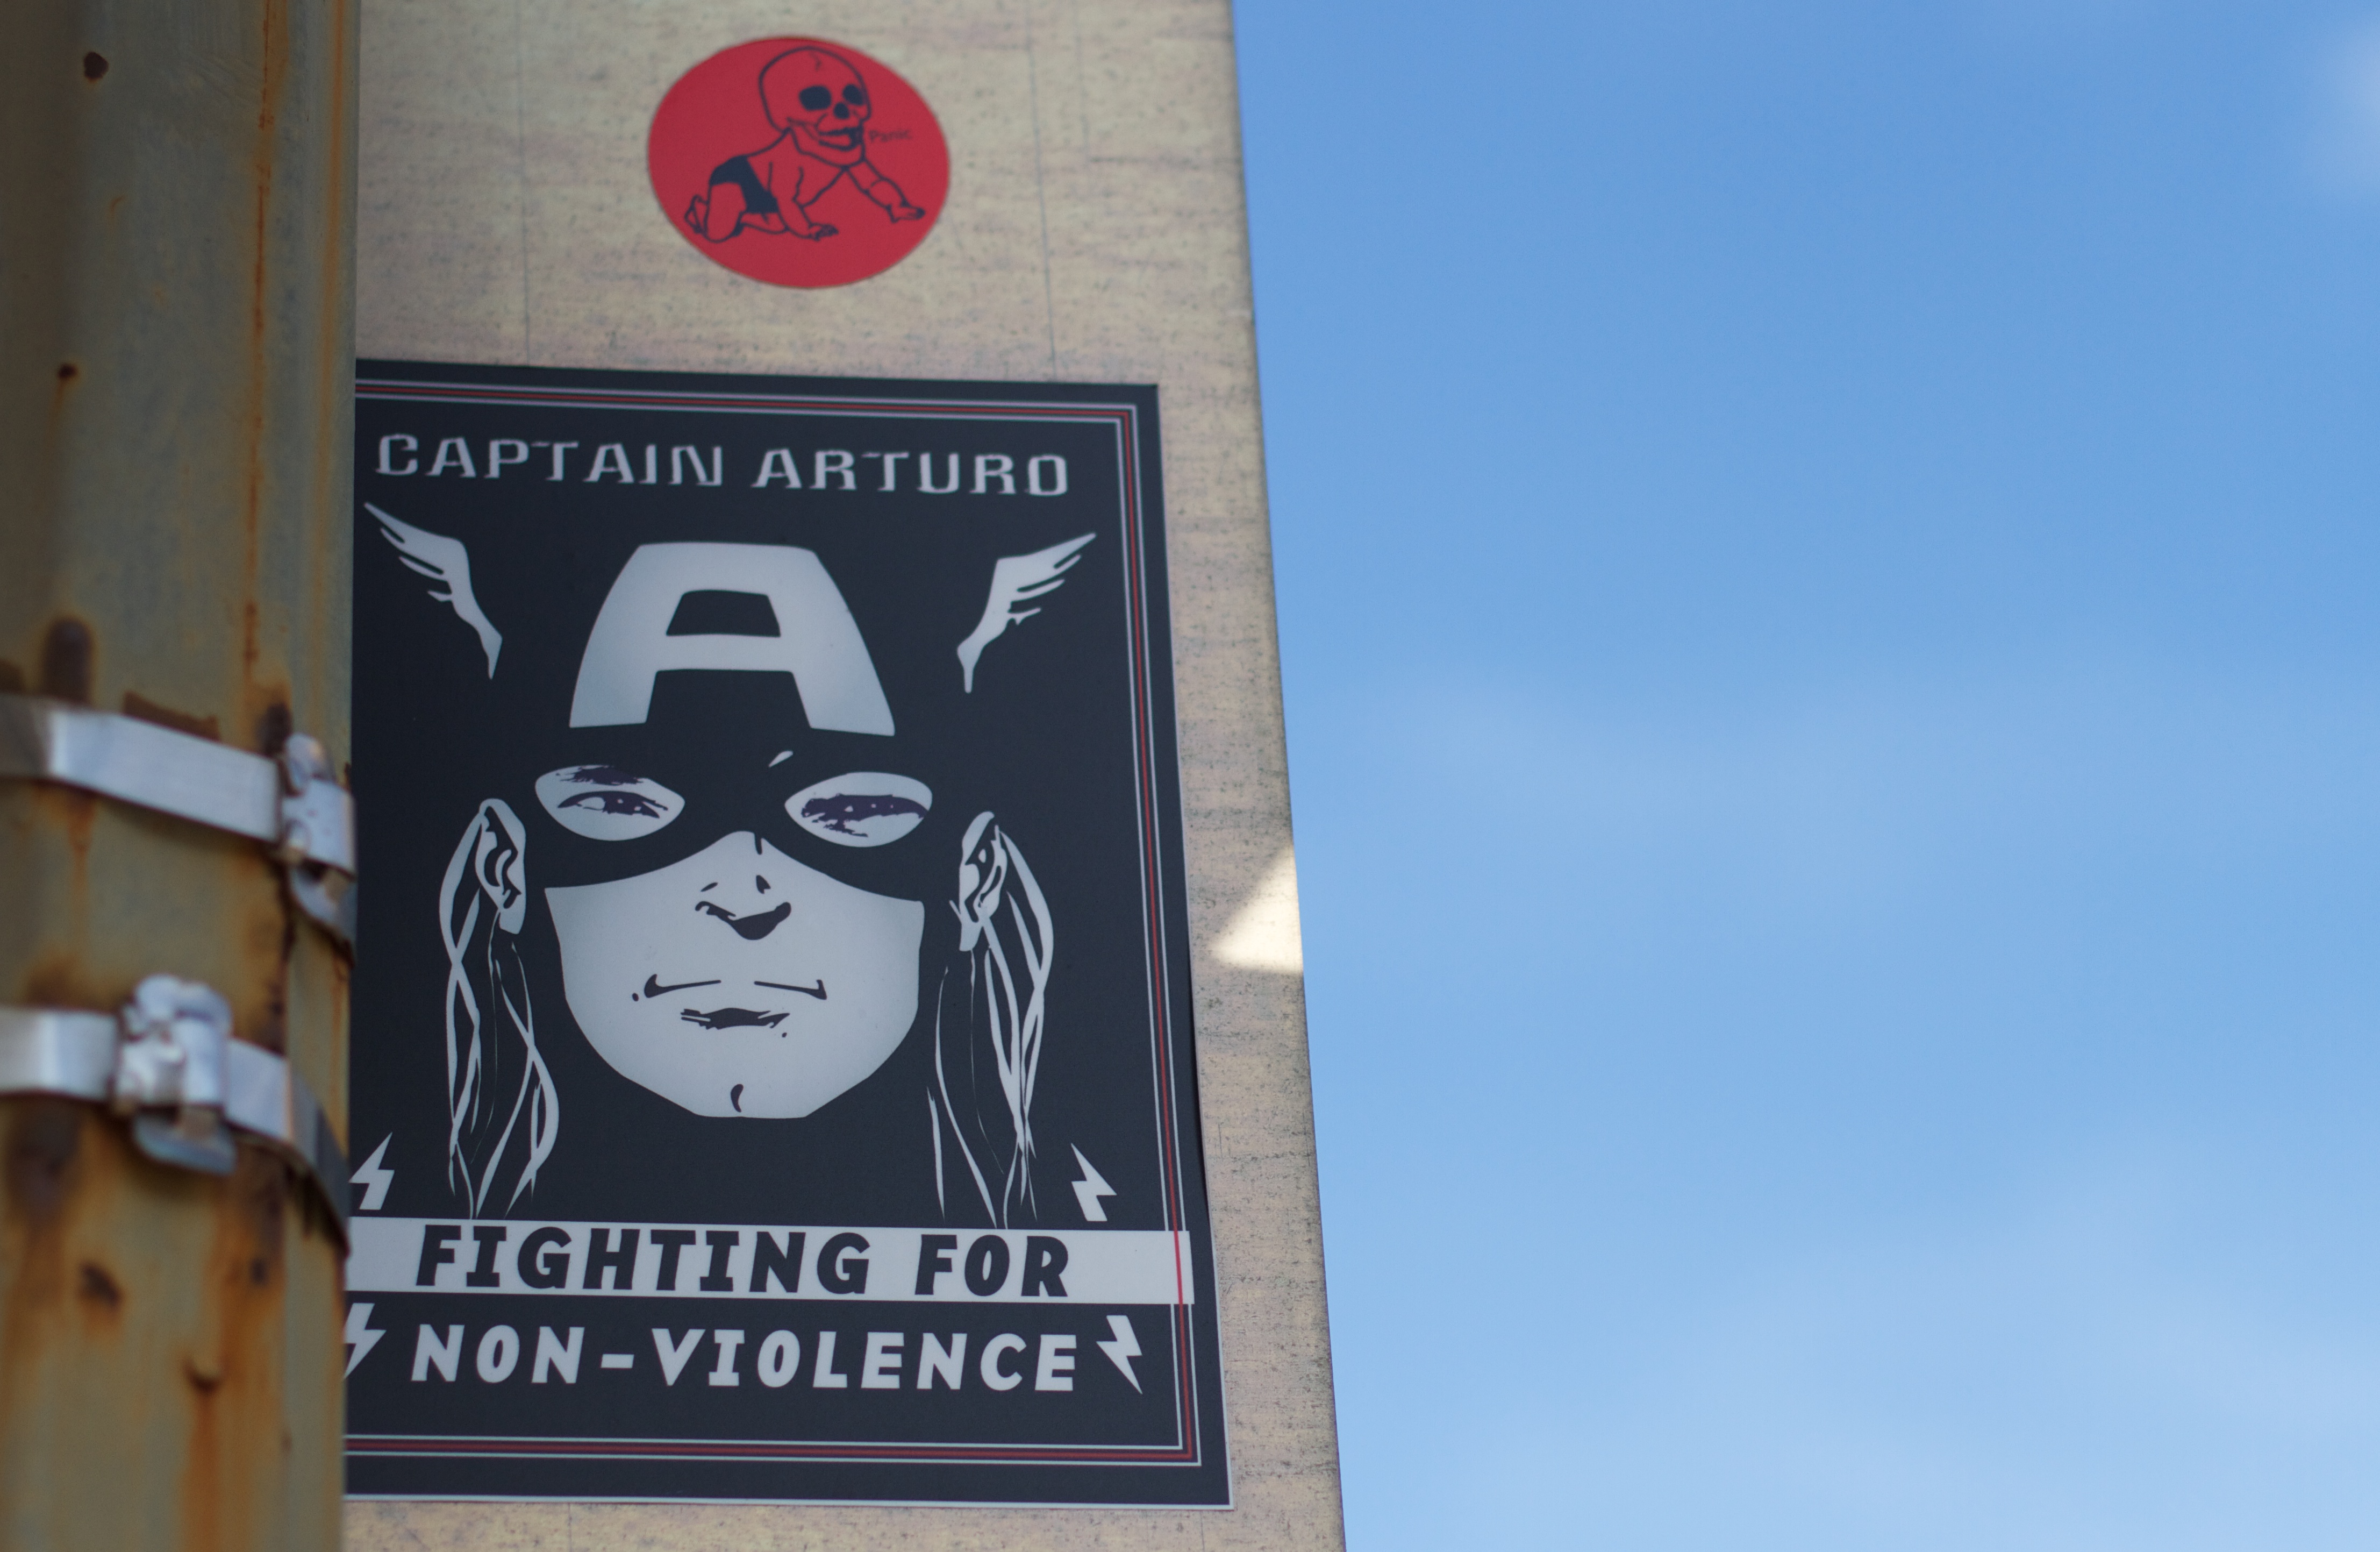
advertising, sign, banner, street sign, signage, art